Insula dell'Ara Coeli

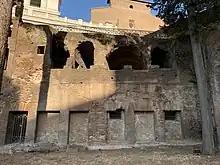
"Tabernae"

The size of the ground floor with its row of shops was up to . In the north of the site stood the "north building" with a staircase, which was filled up again immediately after the excavation. The "east building", now known as the , is the most visible part of the complex since its rediscovery. Instead of an open courtyard, Priester reconstructed an alley covered with arches between the west building and east building. The portico pillars of the east building and the traces of arches, as well as the corresponding brick pillars of the opposing west building served as evidence. Following this reconstruction, the vaulted path as an alley came from the west, turned south at the north building, and then ran between the west and east buildings, which differed in height. At least one branch of the path may also have led to the southern facade of the east building. By adding the portico to the east building, the width of the street was reduced to about ; the alley was paved safely in a secondary phase and was finally abandoned as a traffic route in late antiquity.